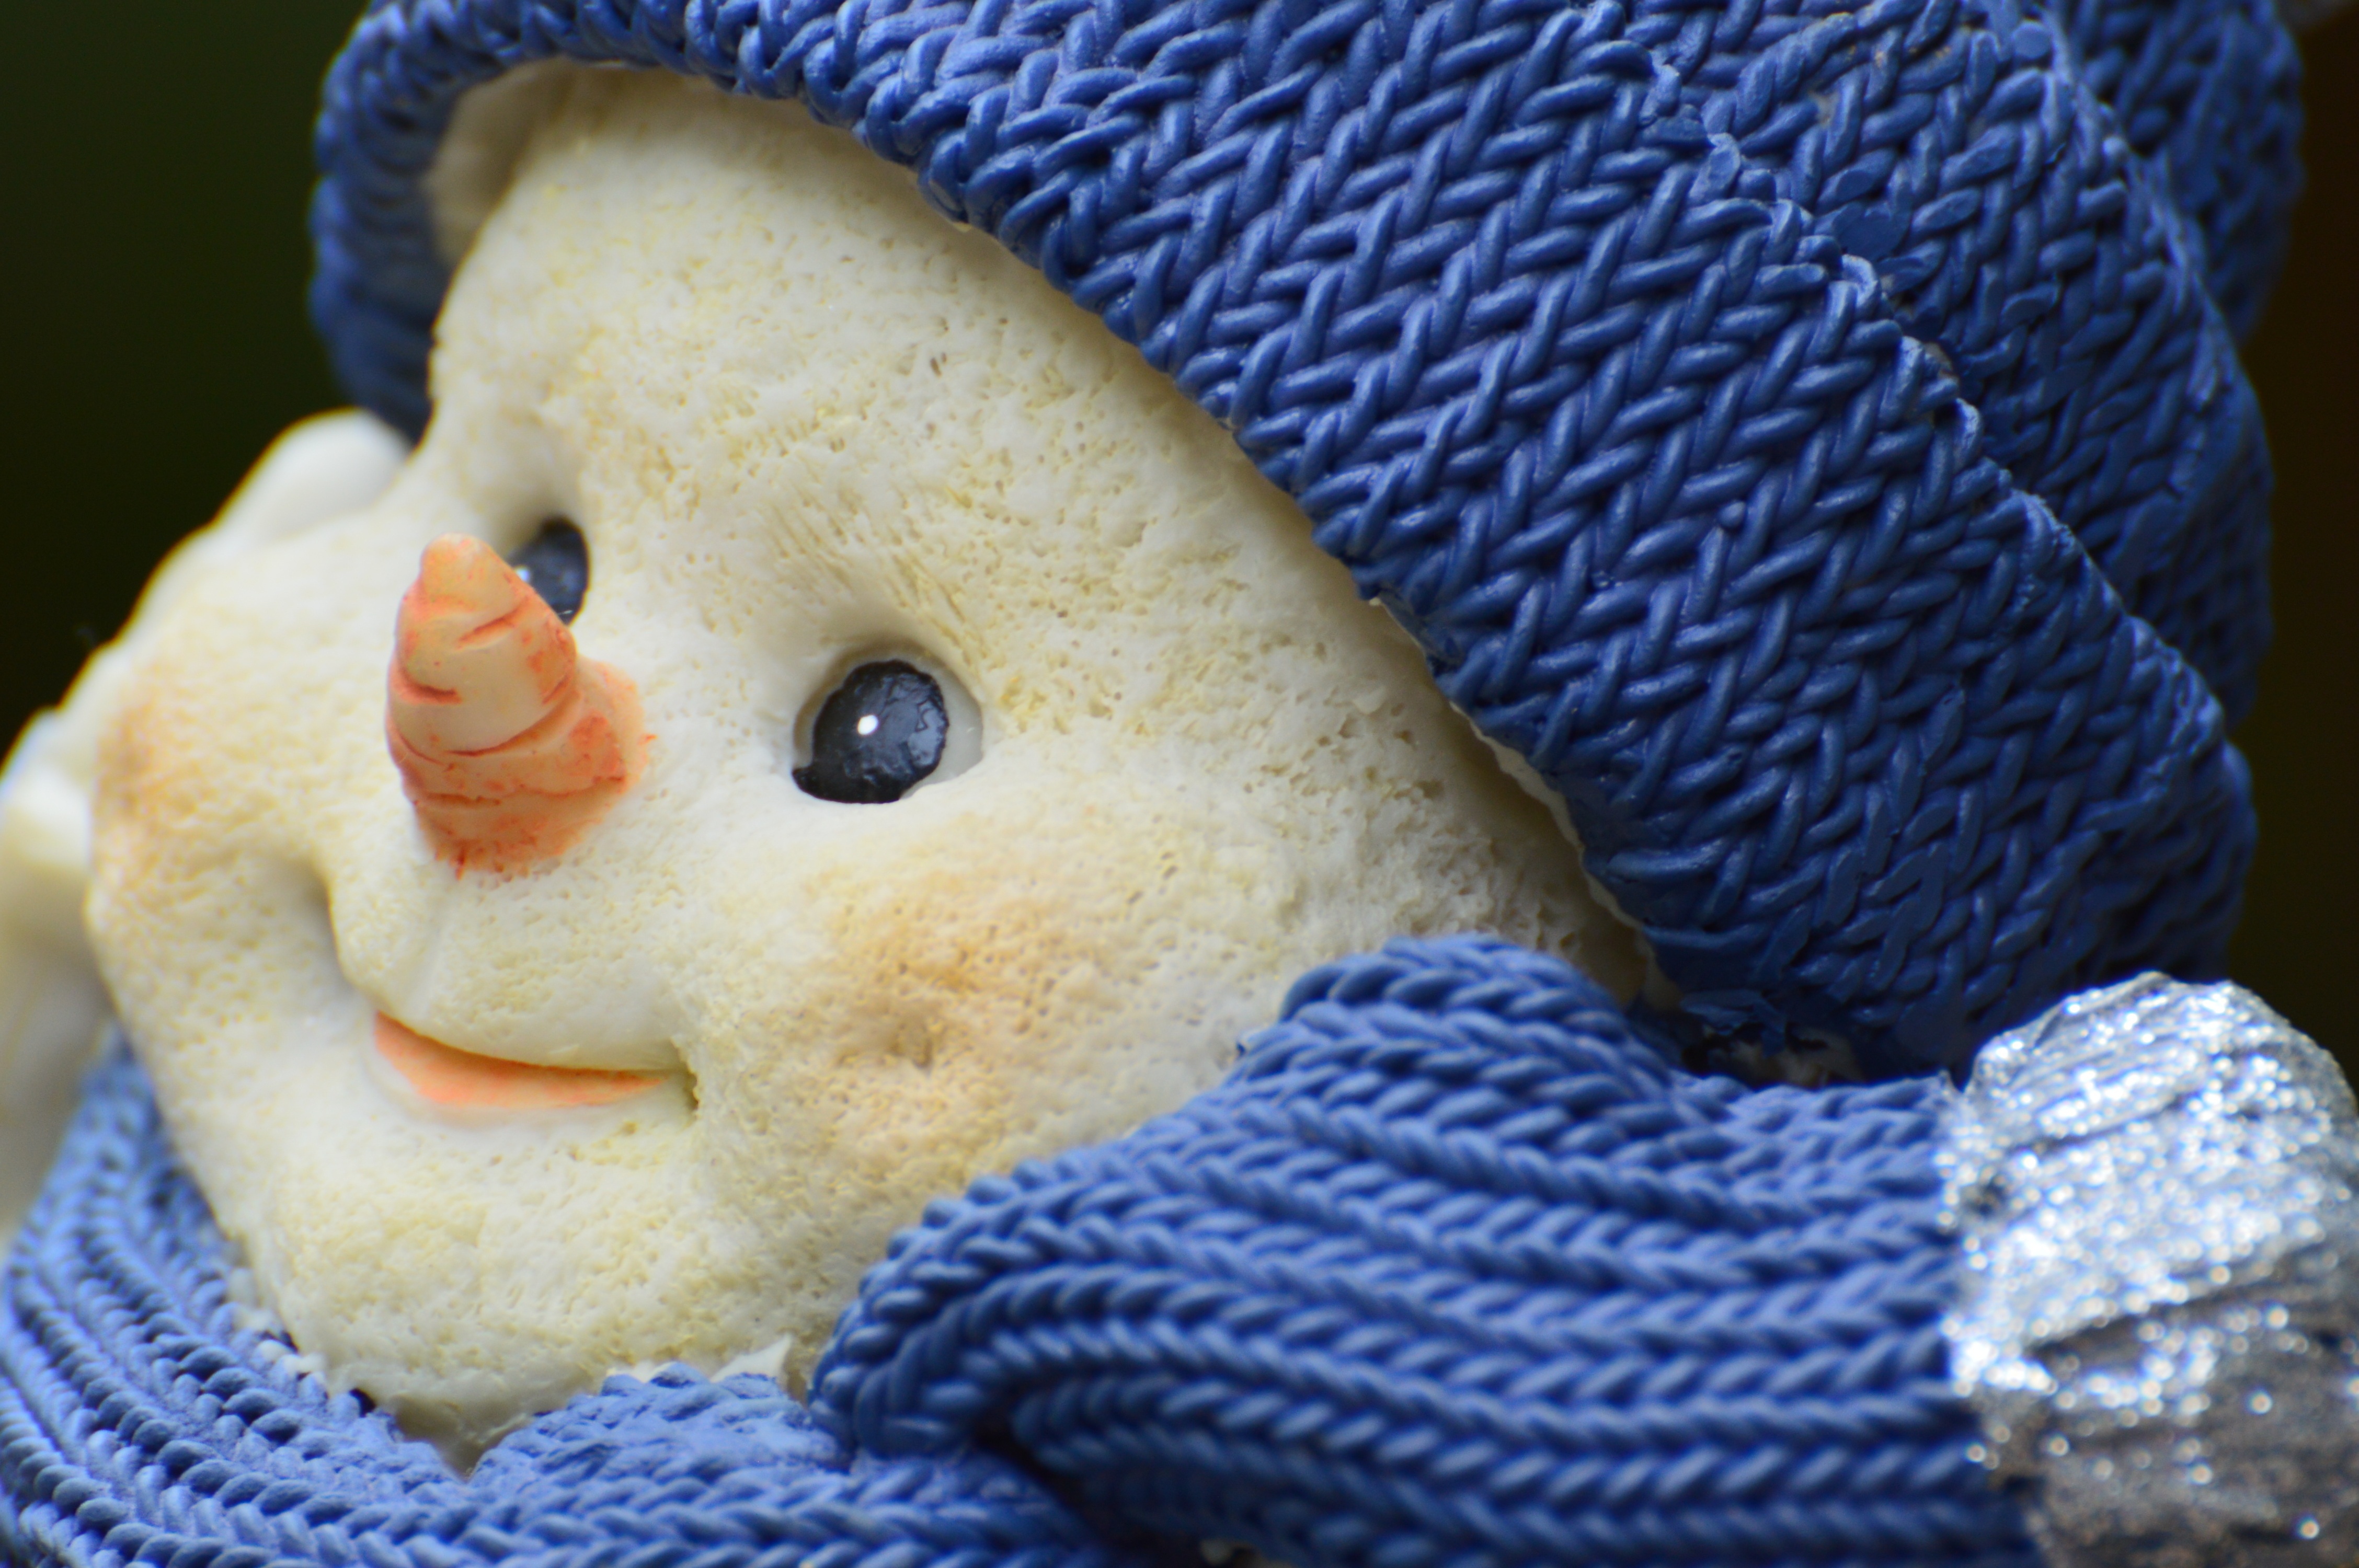
snow, winter, decoration, blue, christmas, toy, christmas tree, celebrate, deco, teddy bear, advent, christmas decoration, gifts, crochet, textile, art, festival, figure, contemplative, funny, plush, december, santa claus, wintry, nicholas, snowmen, snow man, stuffed toy